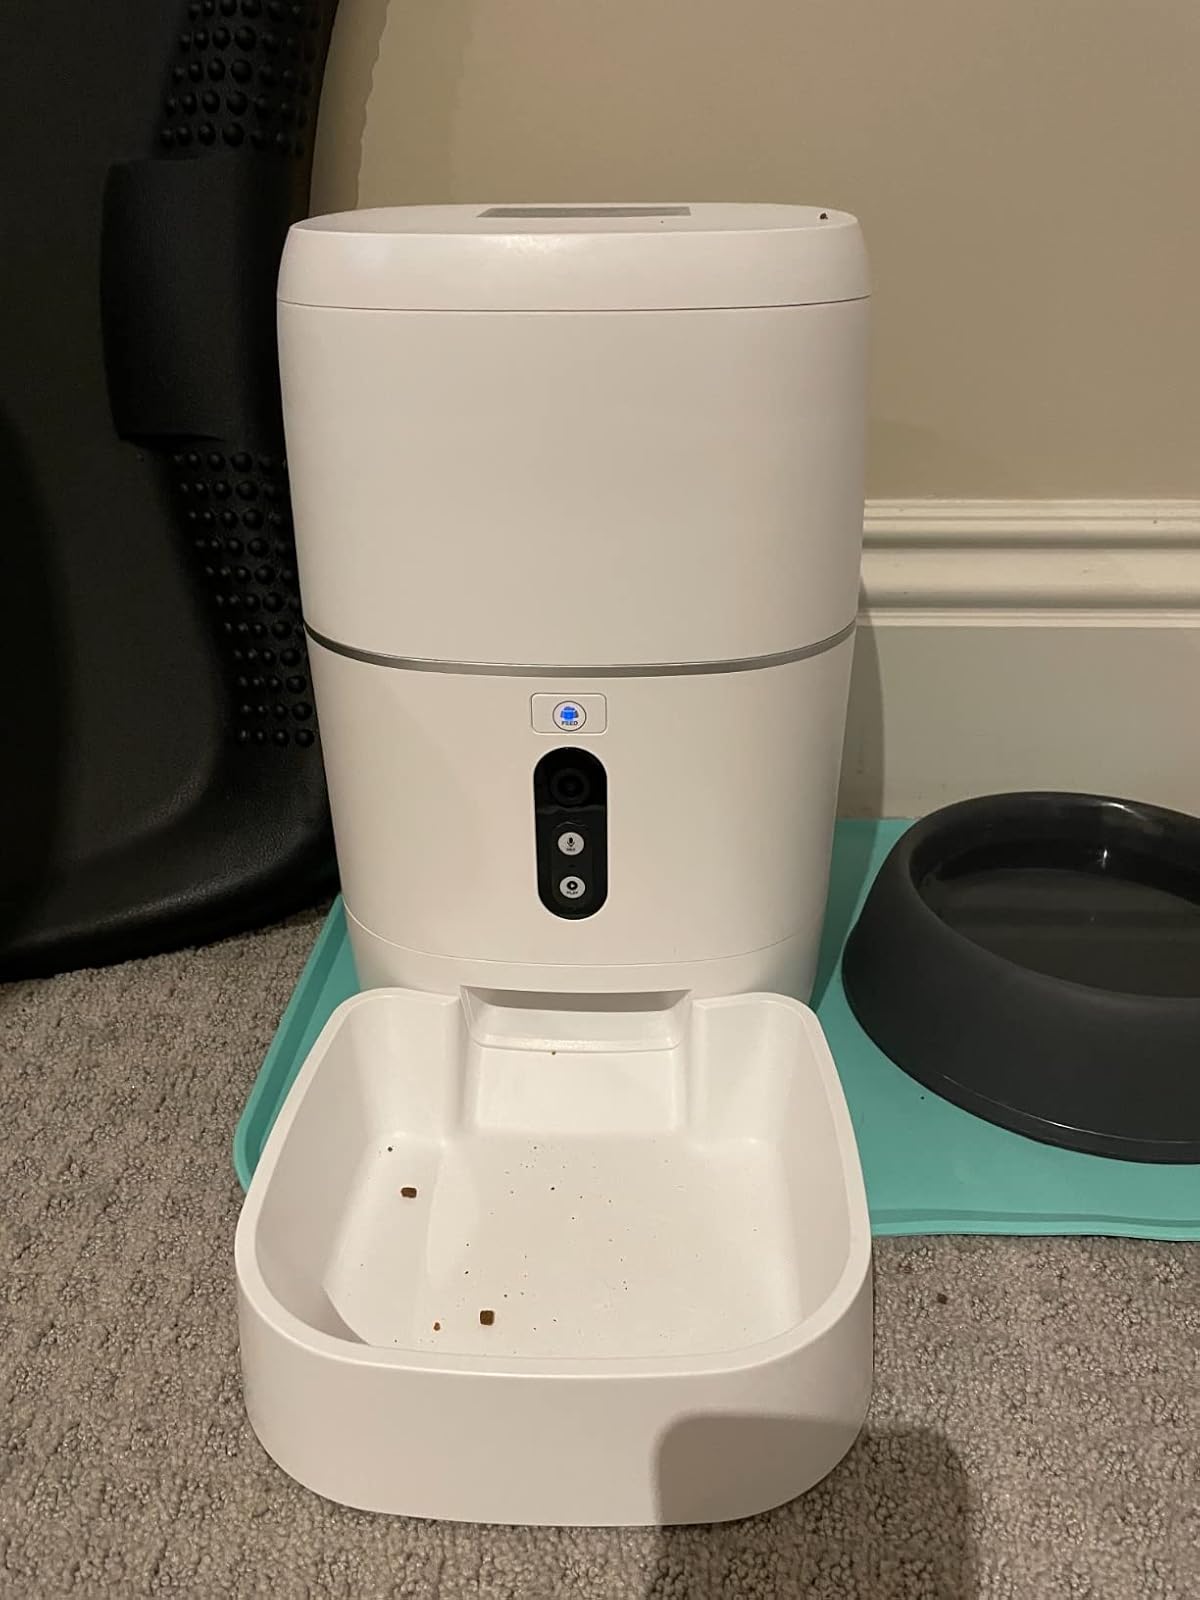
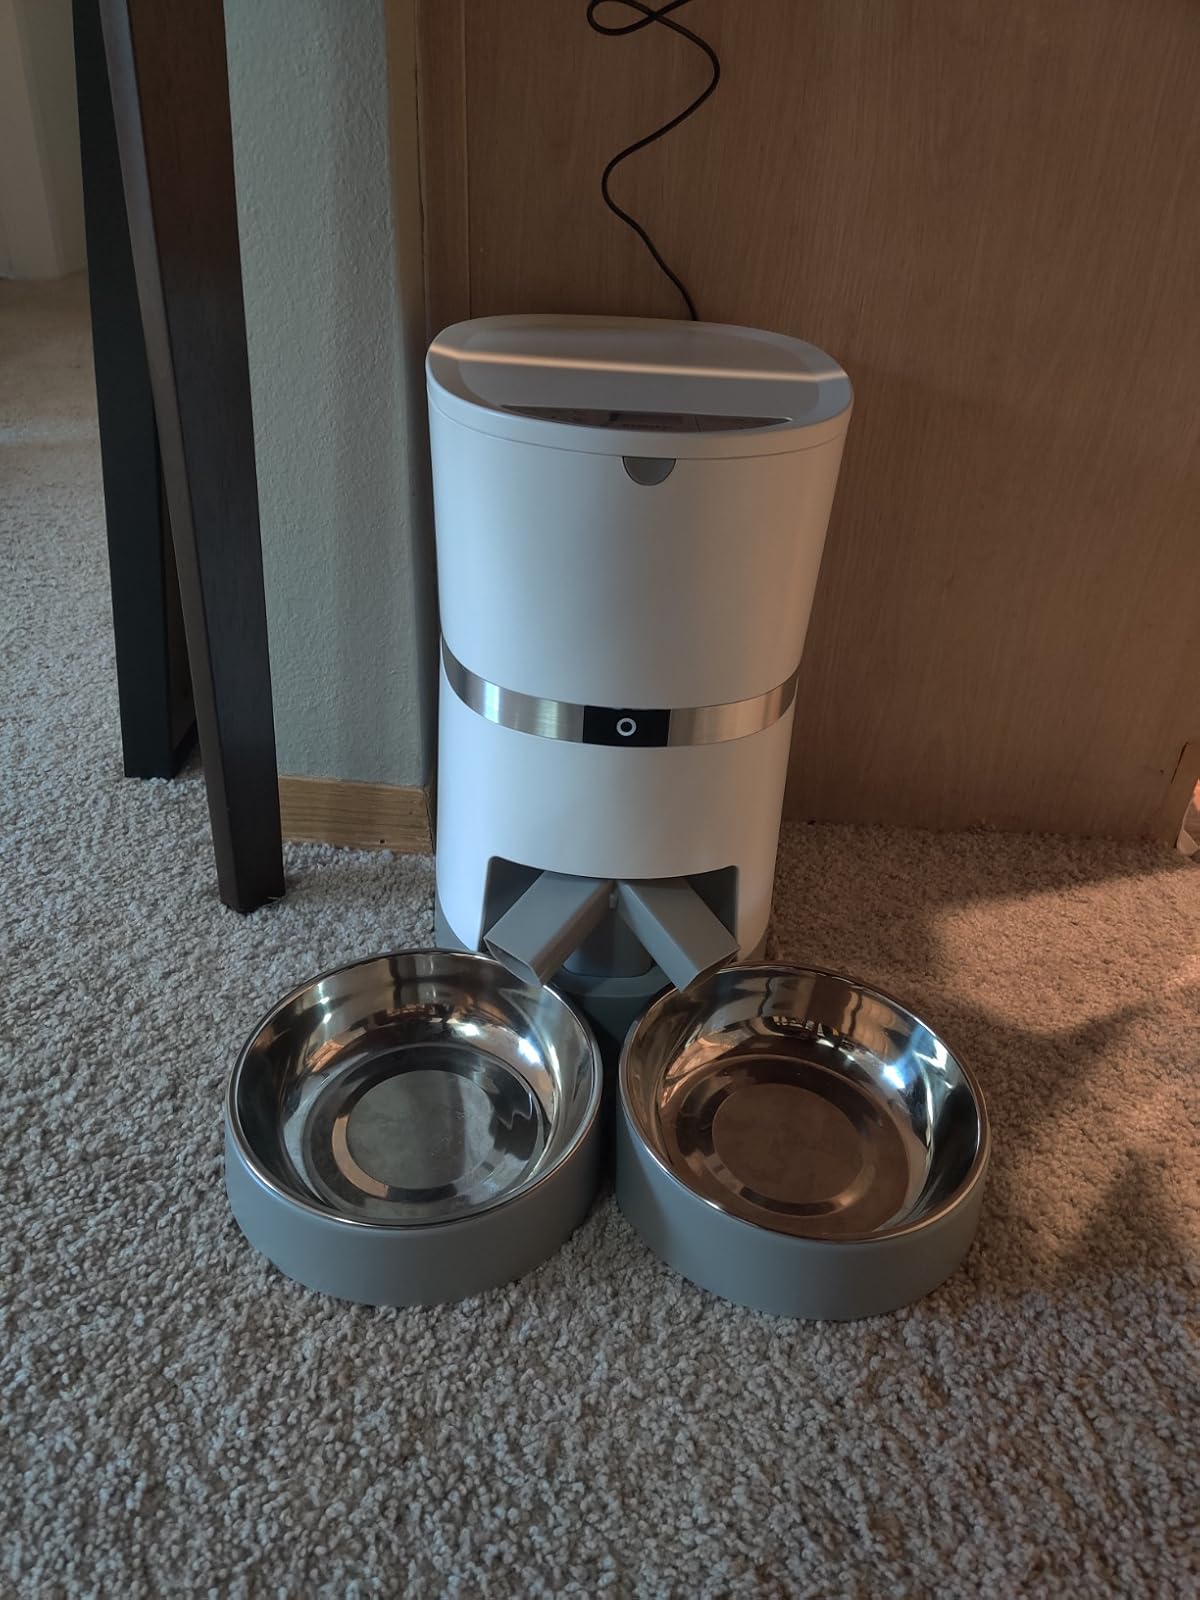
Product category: items_feeder
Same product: no